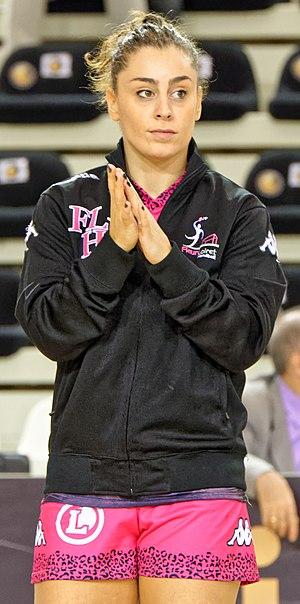
Rencontre de championnat entre Issy Paris Hand et fleury. A Issy Les Moulineaux, le 22 septembre 2015
Marta López Herrero, née le 4 février 1990 à Malaga, est une handballeuse internationale espagnole évoluant au poste d'ailière droite